Military of ancient Egypt

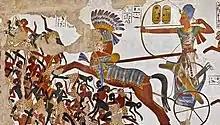
Egyptian pharaoh Ramesses II in his war chariot charging into battle against the Nubians

In the New Kingdom new threats emerged. However, the military contributions of the Hyksos allowed Egypt to defend themselves from these foreign invasions successfully. The Hittites hailed from further northeast than had been previously encountered. They attempted to conquer Egypt, but were defeated and a peace treaty was made. Also, the mysterious Sea Peoples invaded the entire ancient Near East during this time. The Sea Peoples caused many problems, but ultimately the military was strong enough at this time to prevent a collapse of the government. The Egyptians were strongly vested in their infantry, unlike the Hittites who were dependent on their chariots. It is in this way the New Kingdom army was different than its two preceding kingdoms.